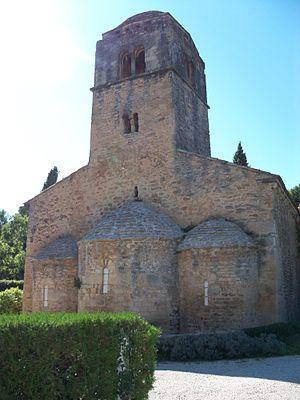
Chapelle de la Madeleine à Bédoin (84)
Cet article recense les monuments historiques du département de Vaucluse, en France.
La chapelle de la Madeleine, à Bédoin, est l'une des plus anciennes chapelles de style roman du département de Vaucluse.
Le parc naturel régional du Mont Ventoux est un parc naturel régional créé par décret le 28 juillet 2020. Il est le 55ᵉ parc naturel régional créé en France, et le 9ᵉ en Provence-Alpes-Côte d'Azur.